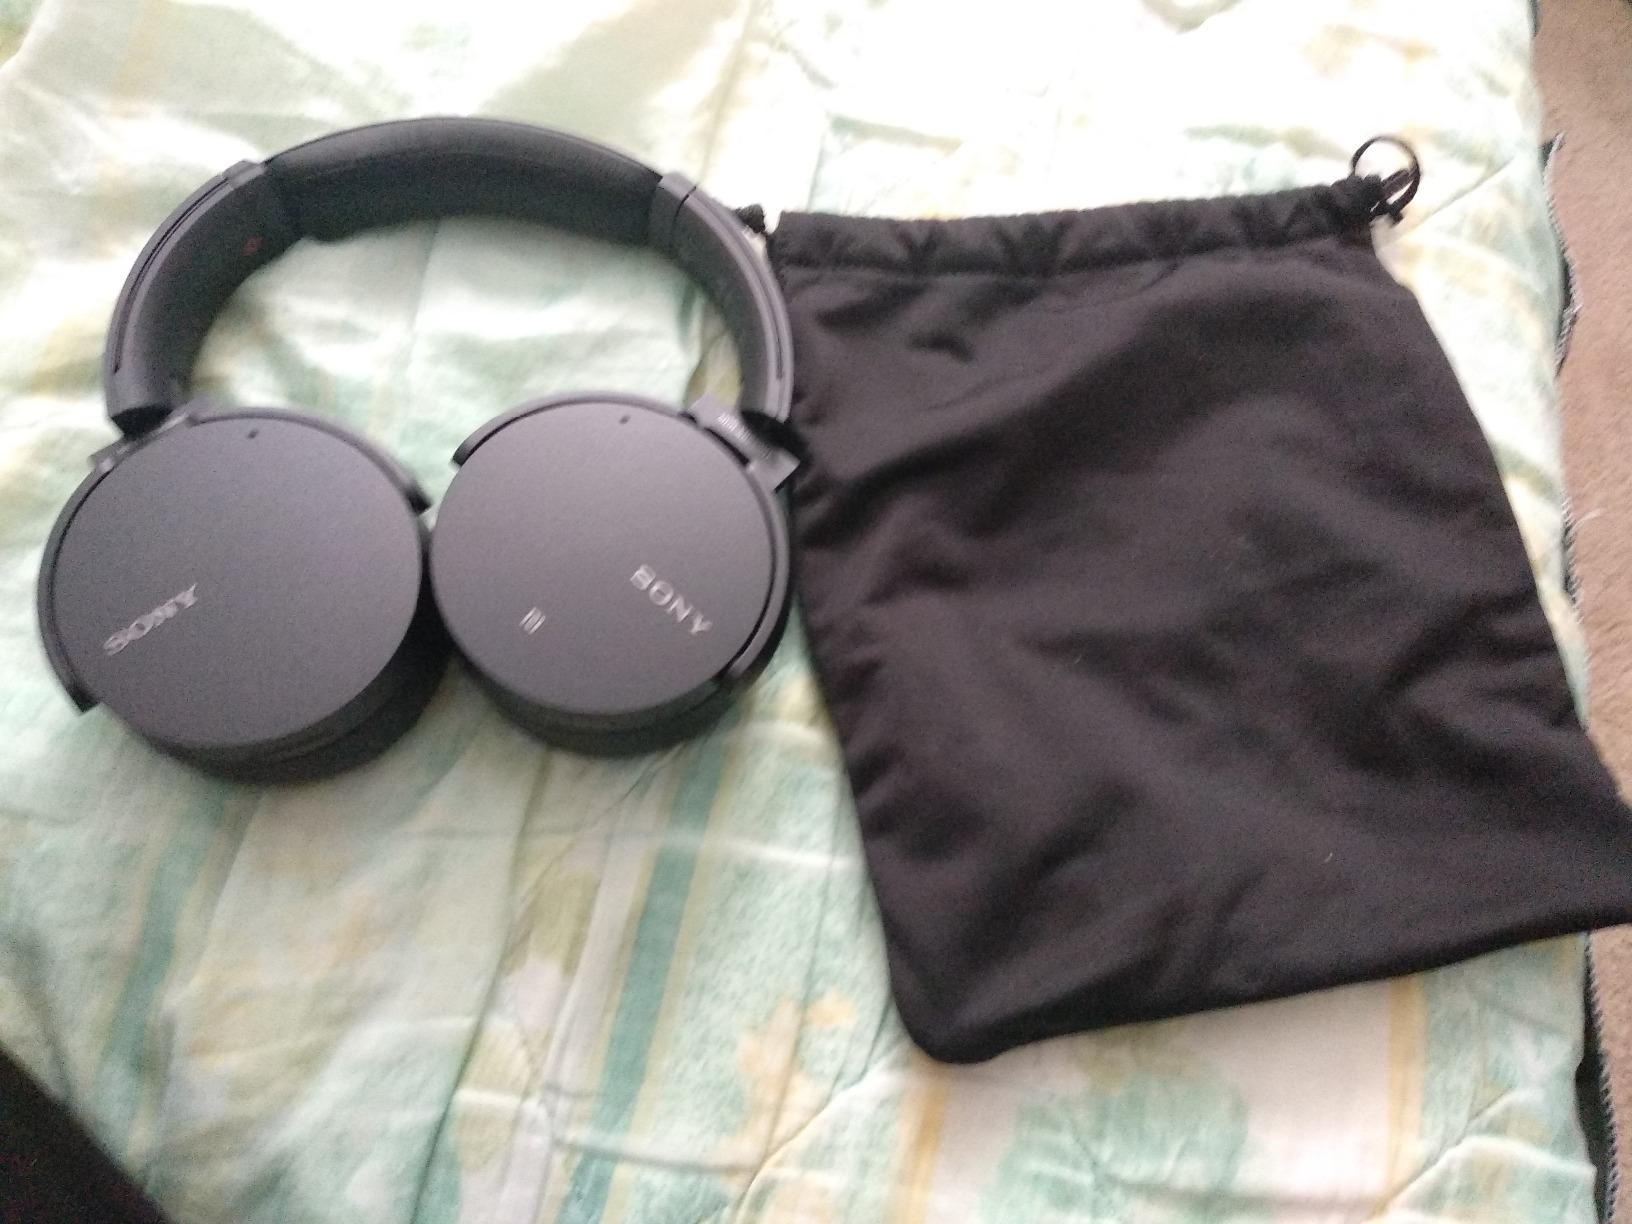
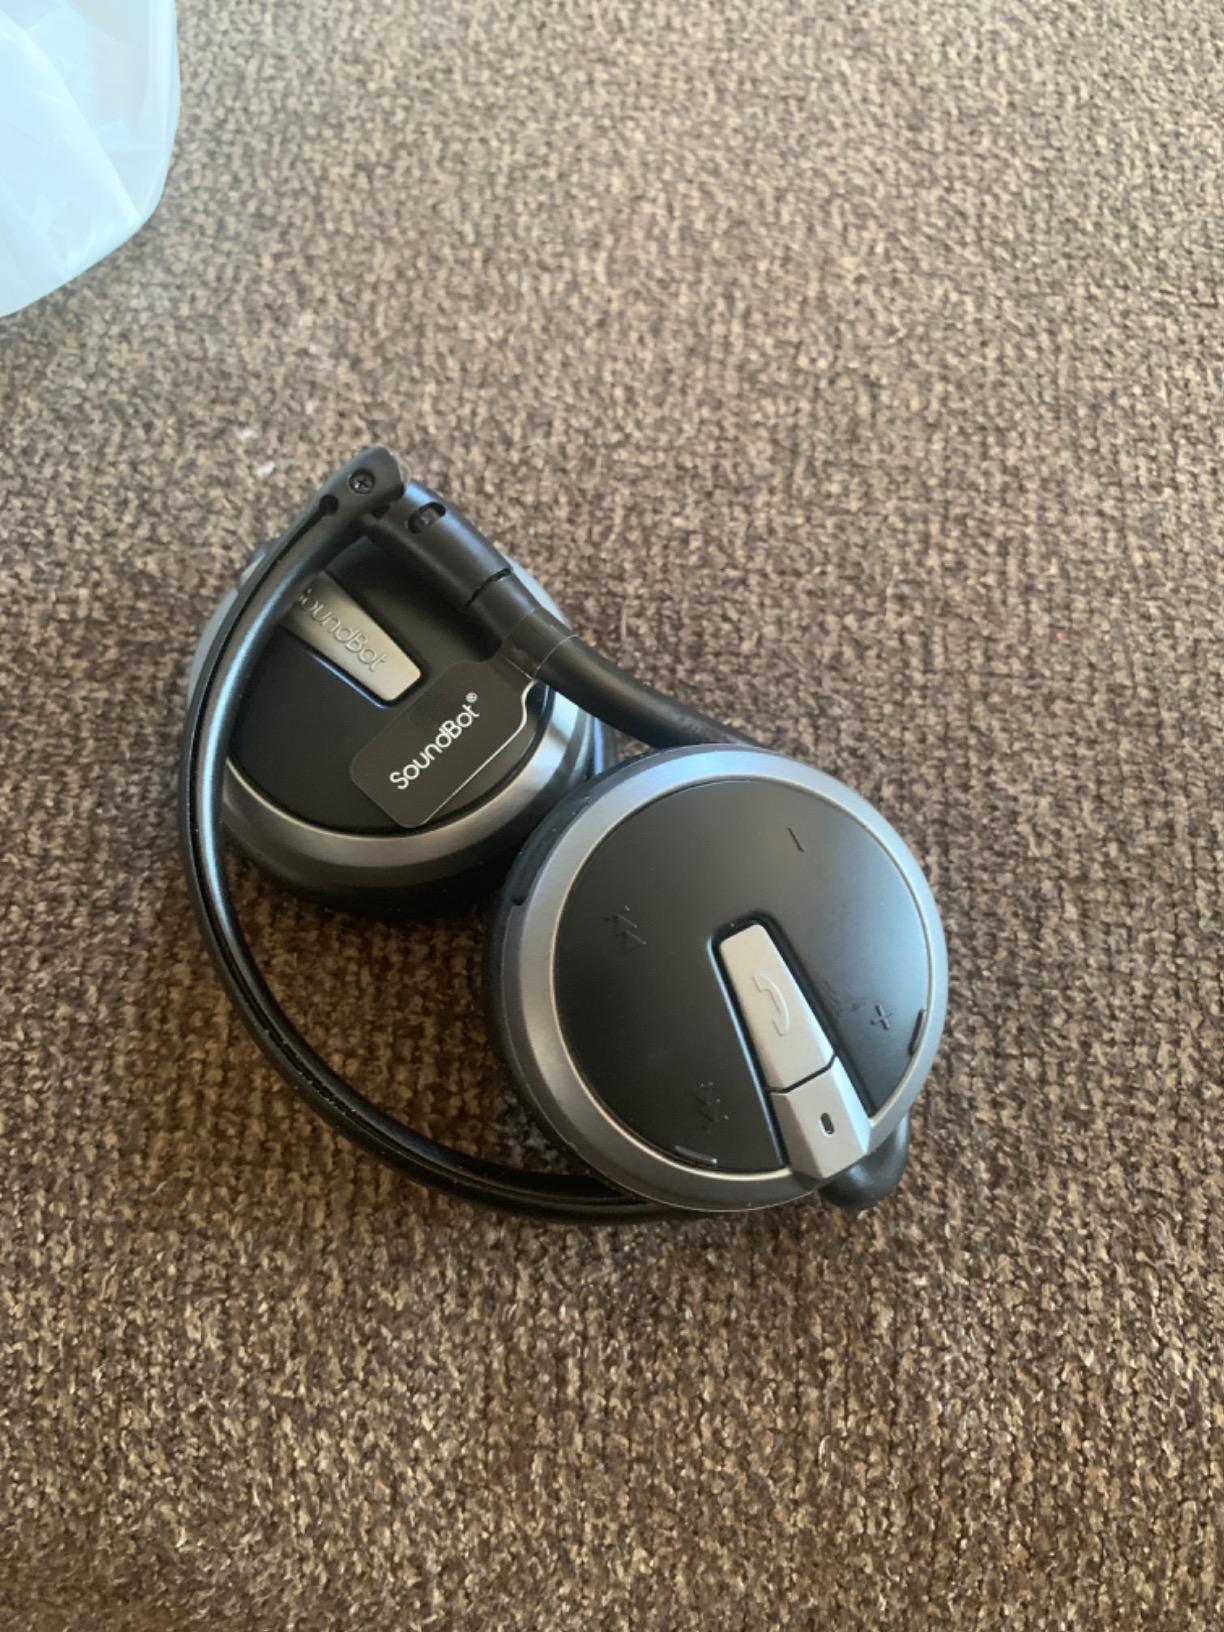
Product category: headphones
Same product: no